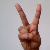
The image shows a hand gesture representing the letter 'V' in Indian Sign Language.